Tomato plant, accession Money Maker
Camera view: horizontal (90 deg, fisheye); turntable rotation: 150 degrees
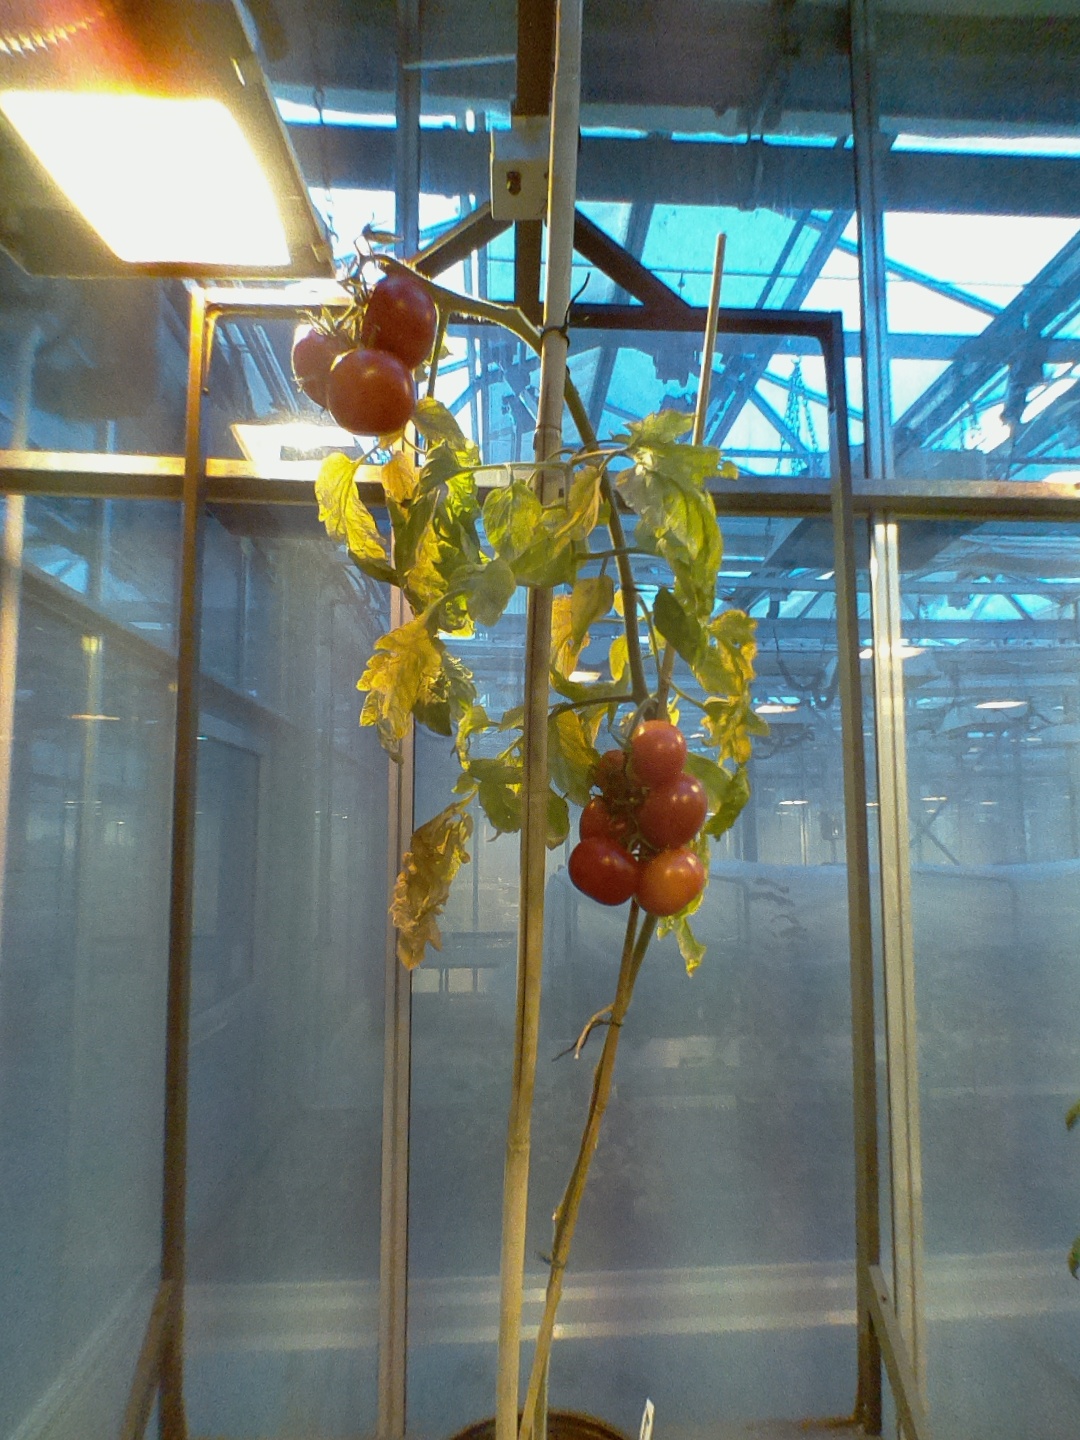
BBCH growth stage 89: 90%-100% of fruits show typical fully ripe color